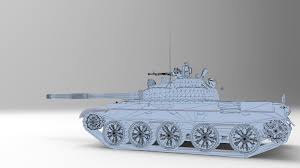
Label: T-62